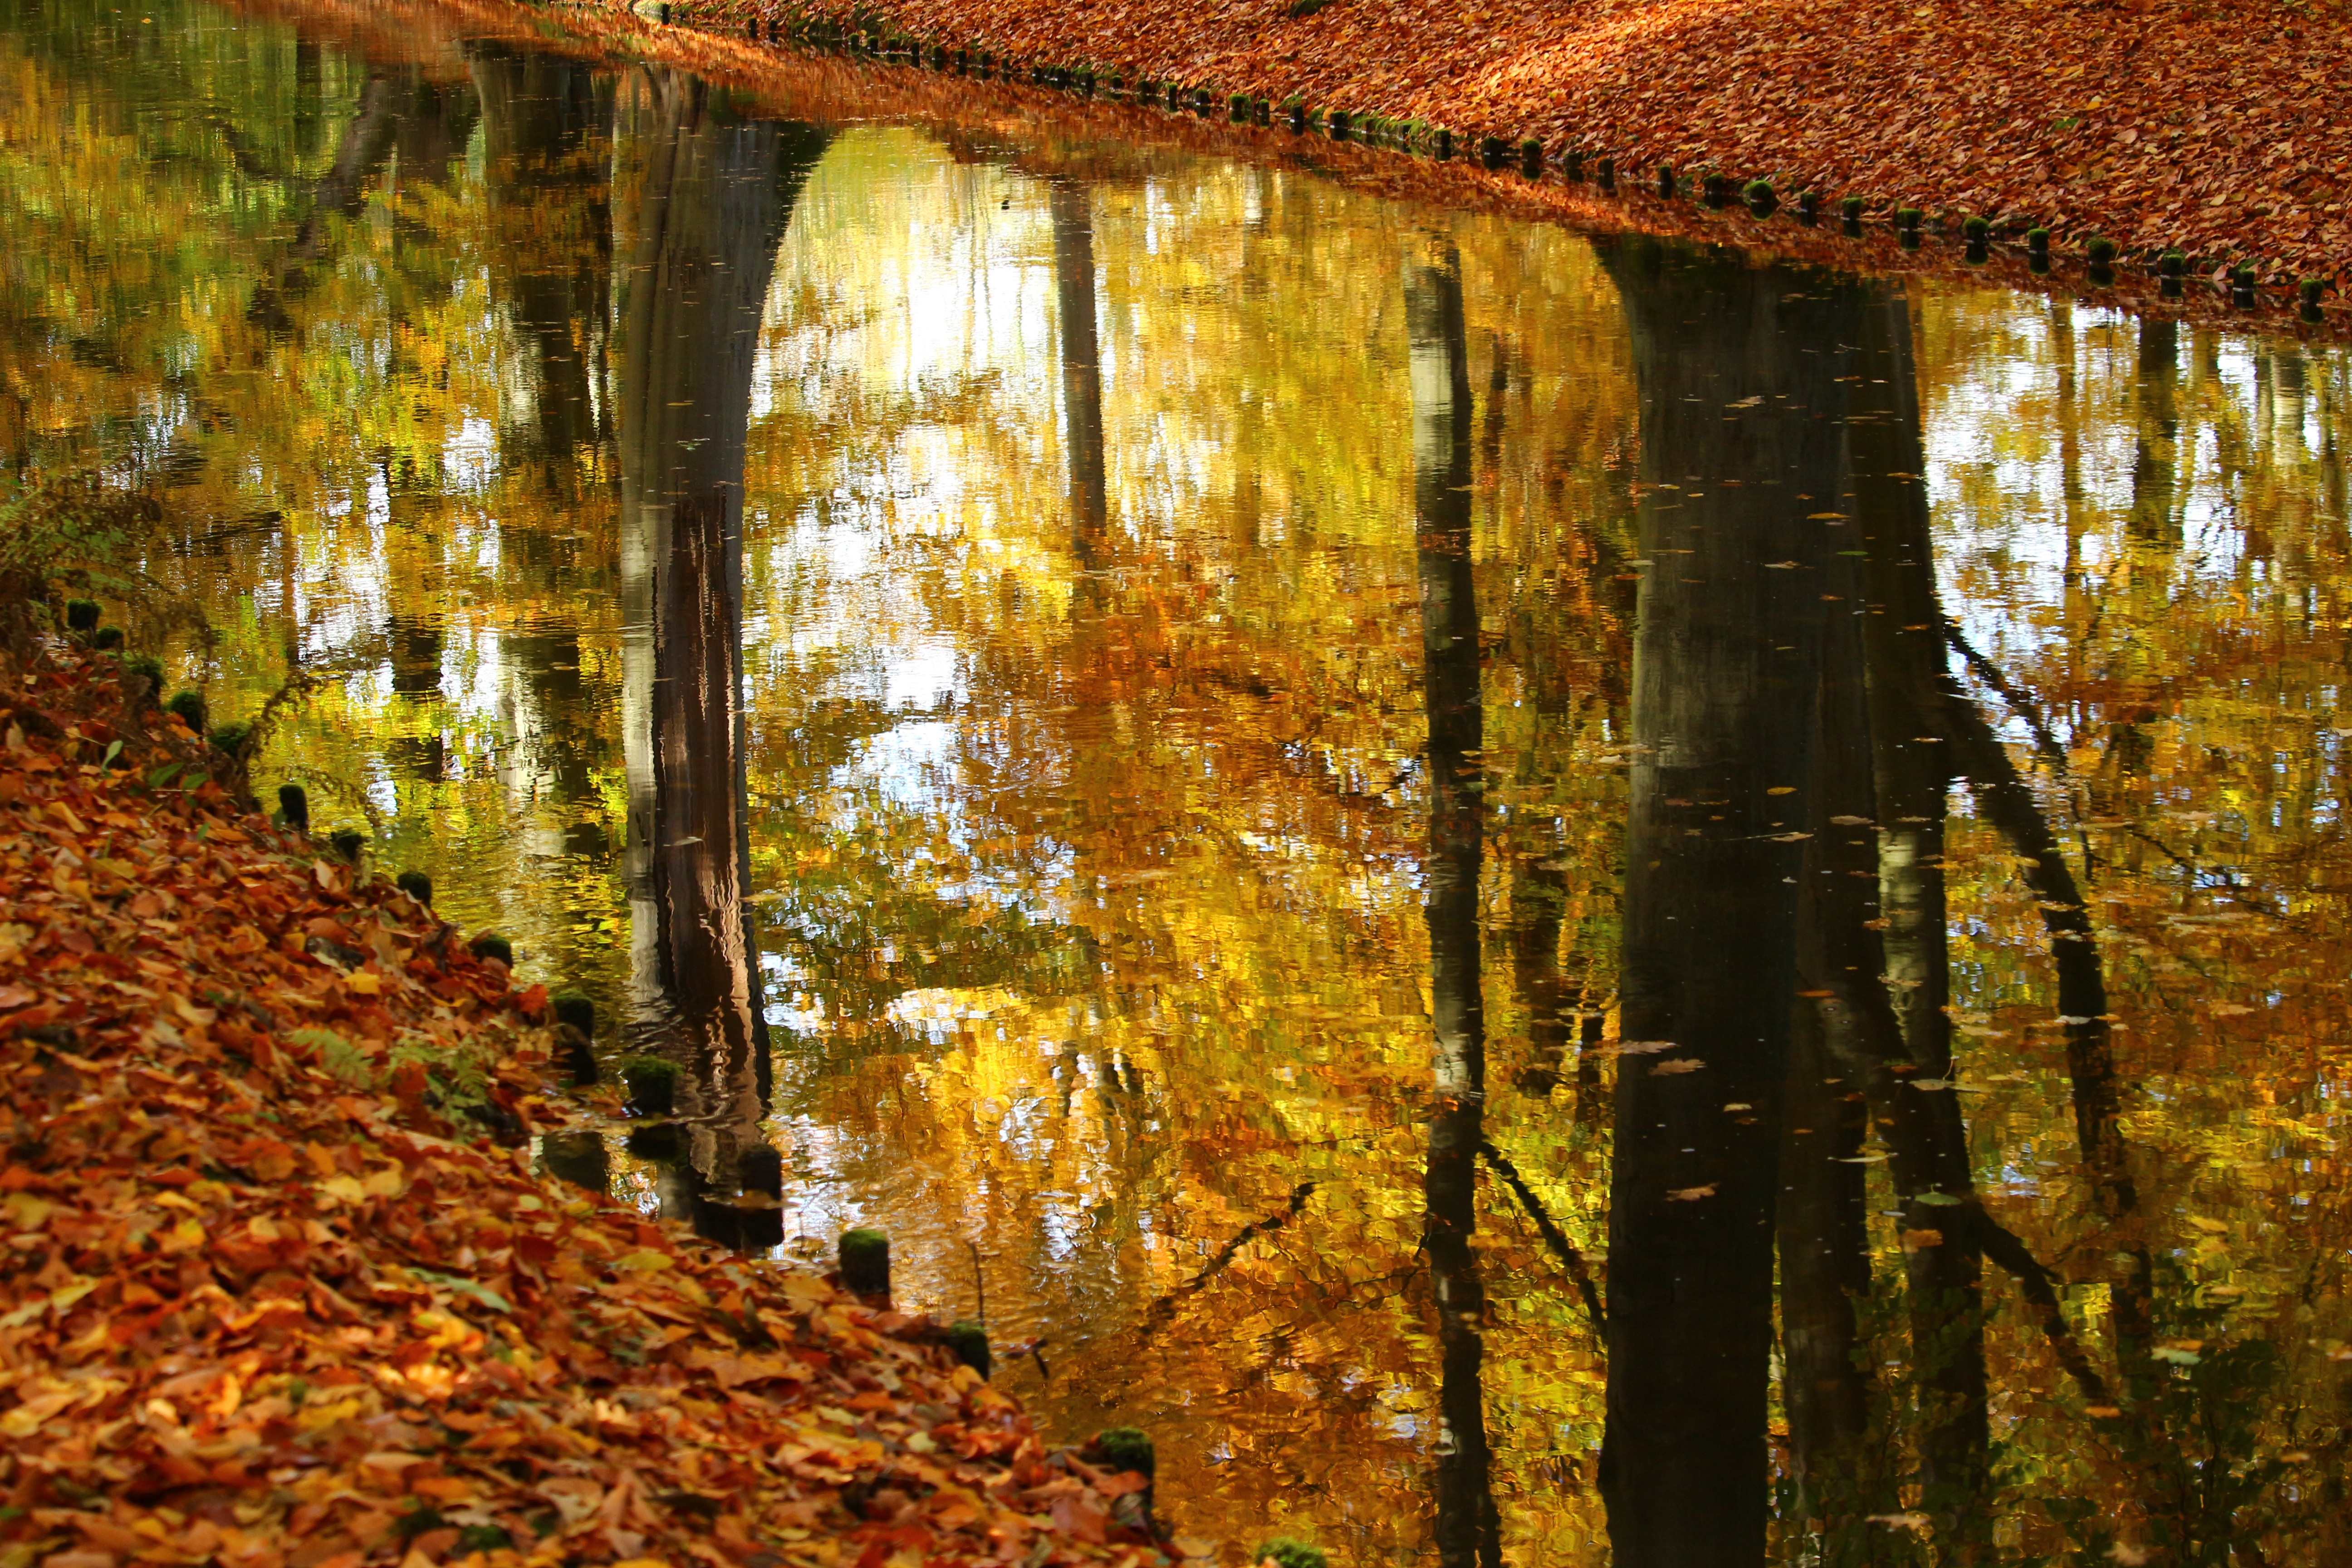
tree, water, forest, sunlight, leaf, autumn, season, reflections, channel, woodland, habitat, mirroring, natural environment, woody plant